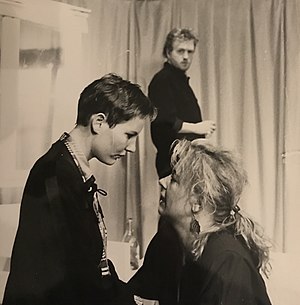
Annethia Teresa Lilballe
Den Danske Scenekunstskole 1989
Paprika Steen, Klaus Bondam og Annethia Lilballe
Scene fra H.Pinter, Den Danske Scenekunstskole 1989
Annethia Teresa Lilballe, tidligere Anne Merete Lilballe er uddannet skuespiller fra Den Danske Scenekunstskole 1988-1992.